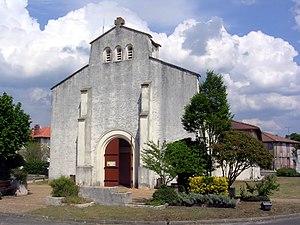
Façade de l'église Sainte-Eulalie à Sainte-Eulalie-en-Born, Landes, France
Sainte-Eulalie-en-Born est une commune du Sud-Ouest de la France, située dans le département des Landes. La commune est souvent surnommée « Sainte Eul' ».